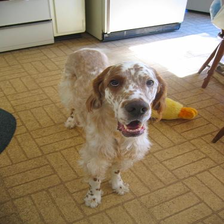
Species: dog
Breed: english setter